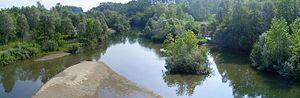
La Chauselle, Chiusella en italien ou Ciusèila en piémontais, est un torrent qui s’écoule le long de la vallée du même nom, en province de Turin, dans le Canavais. Il naît au mont Marzo, pour confluer dans la Doire Baltée, après un parcours de plus de 40 km. Le périmètre de son bassin hydrographique est de 83 km.